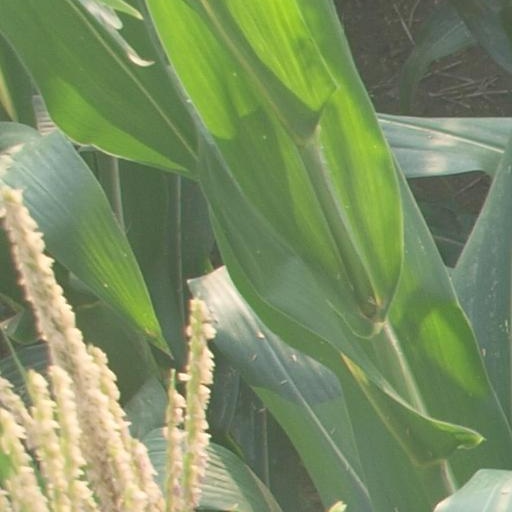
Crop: maize; corn